Antarctic Automatic Weather Stations Project

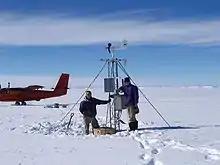
rothara weather station

The Antarctic Automatic Weather Station (AWS) Project is an Antarctic research program at the Space Science and Engineering Center at the University of Wisconsin–Madison that is funded by the Office of Polar Programs at the National Science Foundation (NSF). The AWS project was started in 1980 by UW-Madison atmospheric sciences Professor Charles R. Stearns.